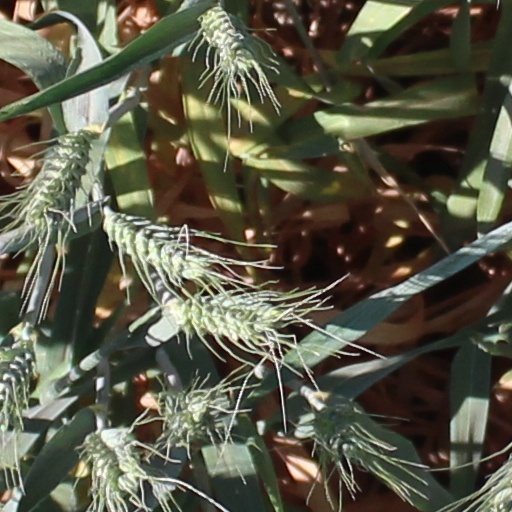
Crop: wheat